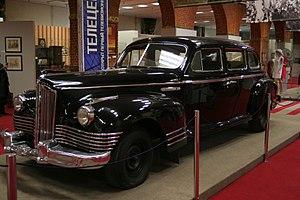
La Zavod Imeni Likhatchiova, plus connue sous son acronyme ZIL, est un constructeur automobile soviétique, puis russe. Il produit des camions et des bus ainsi que des voitures de luxe autrefois réservées aux dignitaires du pays. La conception de ces dernières est très ancienne et leur diffusion extrêmement confidentielle. L'entreprise a également fabriqué des véhicules militaires.